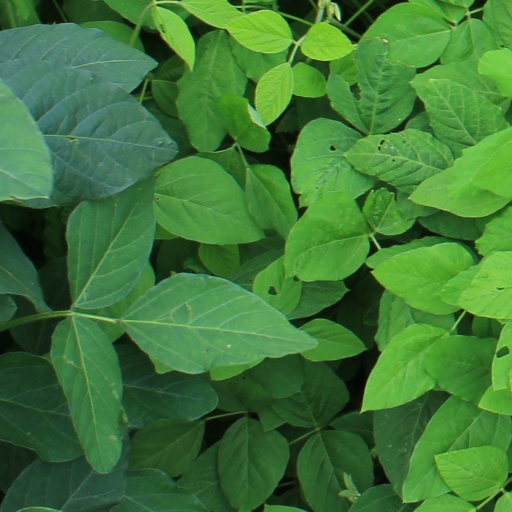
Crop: soybean